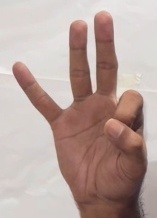
ASL sign: 9